USS Hunchback

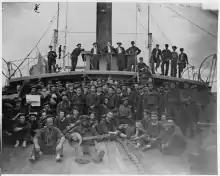
"Hunchback"s crew during the war.

USS "Hunchback" primarily served in southeastern Virginia, in the area of the James River, and northeastern North Carolina, in the area sounds.